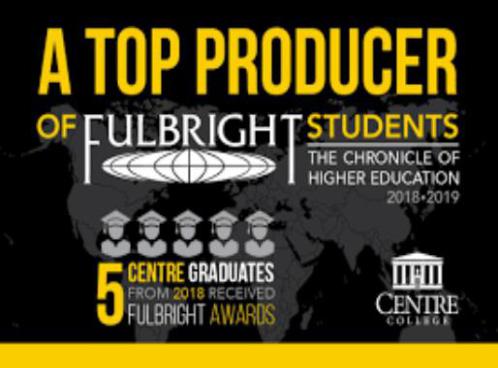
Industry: Leisure